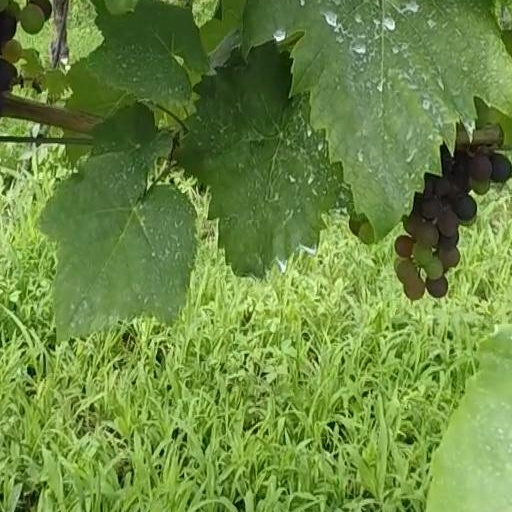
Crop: grape